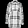
Label: Shirt